Fire Station No. 4 (Elmira, New York)

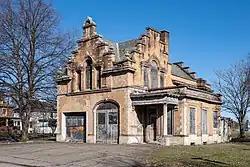

Fire Station No. 4, also known as the Maxwell Place Fire Station, is located at 301 Maxwell Place, Elmira, New York. It was designed by local architects Pierce & Bickford. It was built in 1897, and is significant as an example of firehouse design around the start of the 20th century.